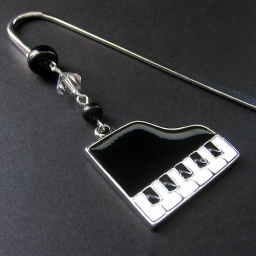
A black and white grand piano charm and tassel of beads attached to a book hook in silver.